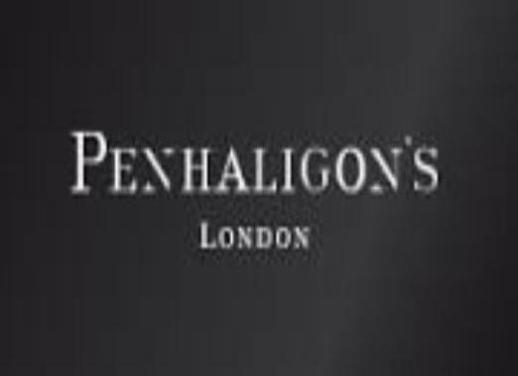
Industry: Necessities